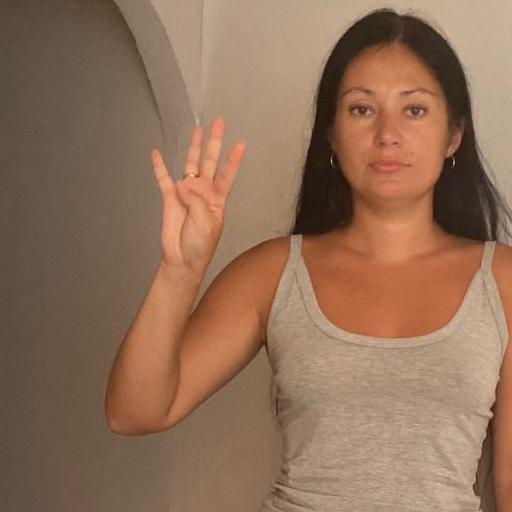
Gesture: four